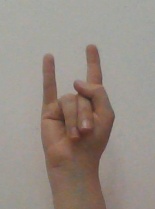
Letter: la